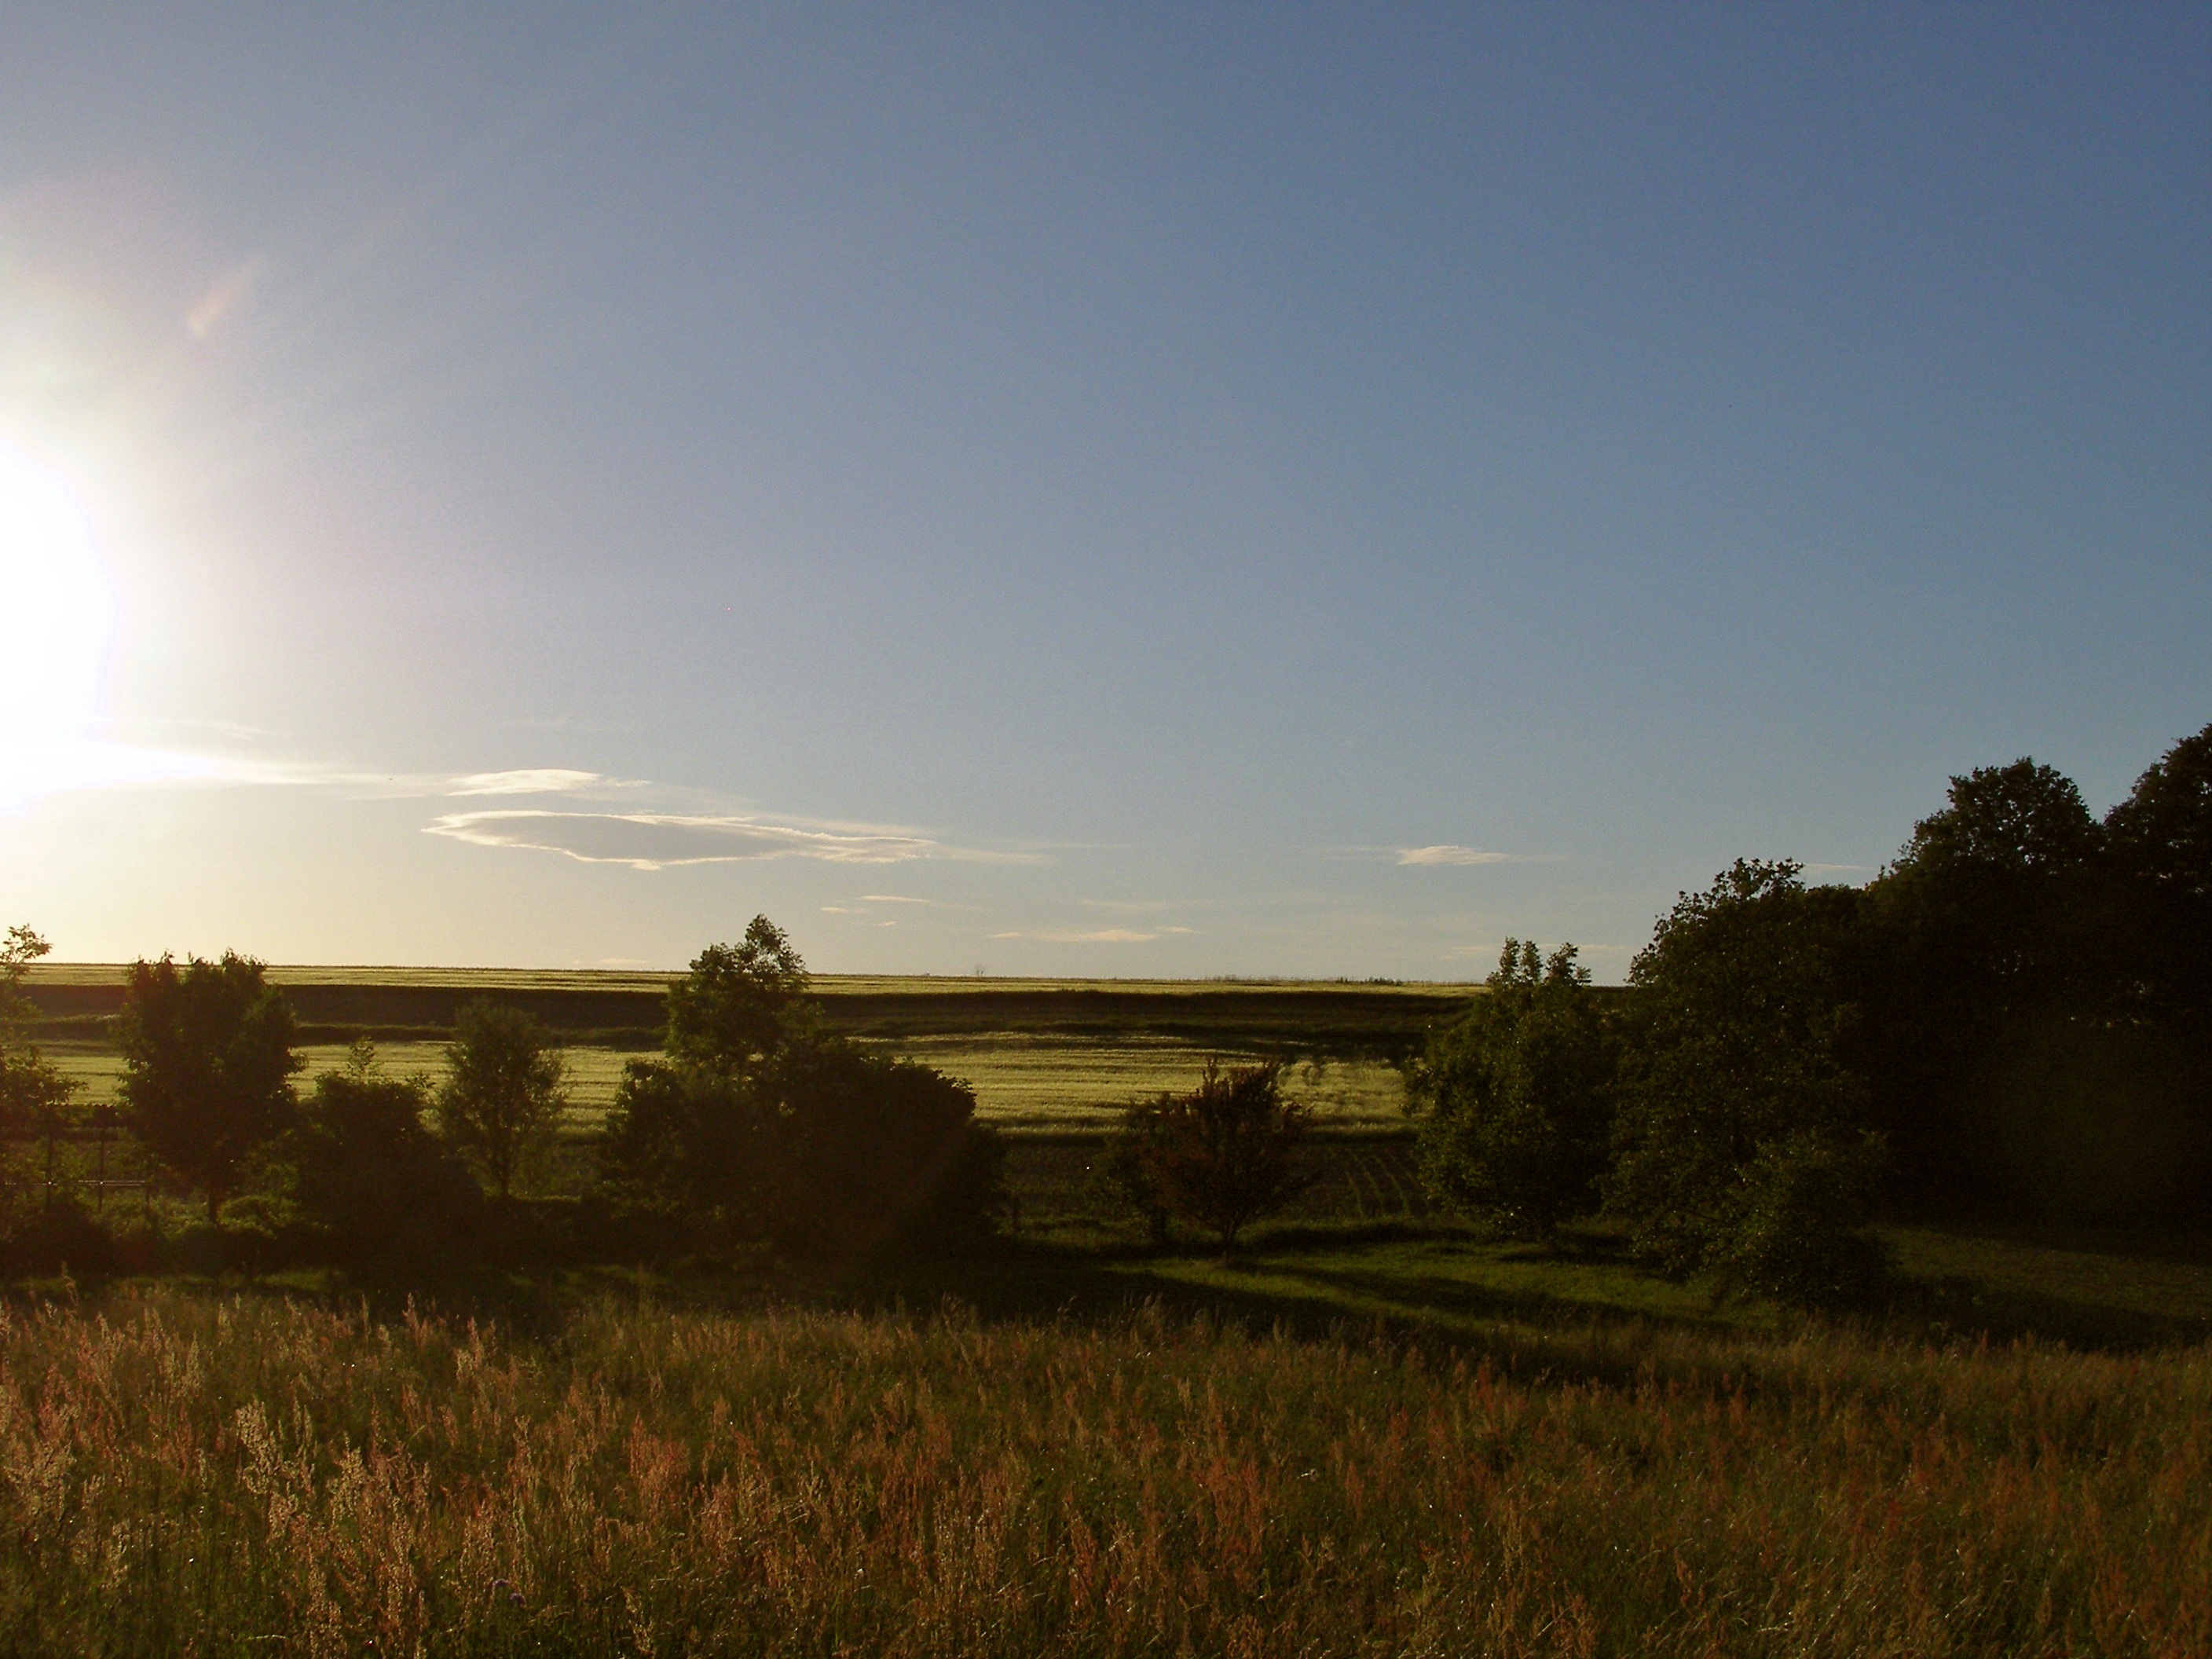
landscape, tree, nature, grass, horizon, cloud, sky, sun, sunrise, sunset, field, farm, meadow, wheat, prairie, sunlight, morning, hill, dawn, dusk, evening, green, blue, agriculture, plain, croatia, sky clouds, rural area, natural environment, atmospheric phenomenon, grass family